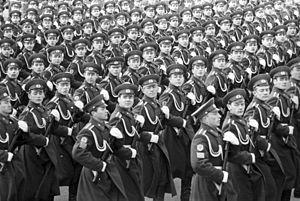
Les dénominations d’État communiste, régime communiste, pays communiste, système communiste sont utilisées pour qualifier le régime politique d'un État dans lequel un parti se réclamant du communisme exerce le monopole de la gestion des affaires publiques, en tant que parti unique officiel ou bien en tant que parti dominant d'une coalition rassemblant les seuls partis autorisés. Au cours du XXᵉ siècle, un tiers environ de l'humanité a vécu sous un régime politique catégorisé comme « communiste ».